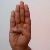
The image shows a hand gesture representing the letter 'B' in Indian Sign Language.